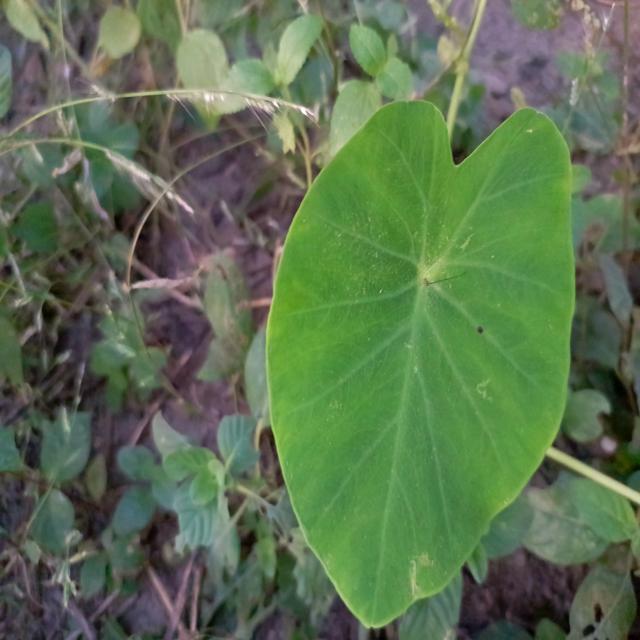
Label: Healthy